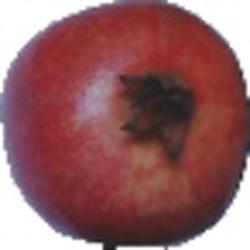
Label: Pomegranate